Sergio Della Pergola

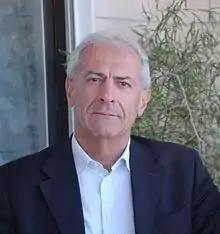
Della Pergola in 2008

Sergio Della Pergola (born 7 September 1942) is an Italian-born Israeli demographer, statistician, and professor. He is an expert in demography and statistics related to the global Jewish population.